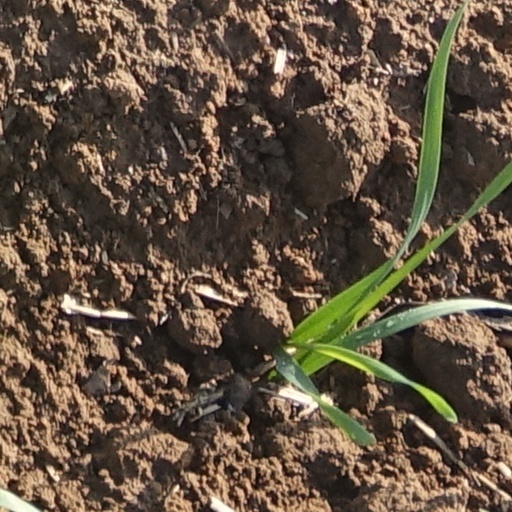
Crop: wheat